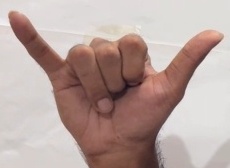
ASL sign: Y